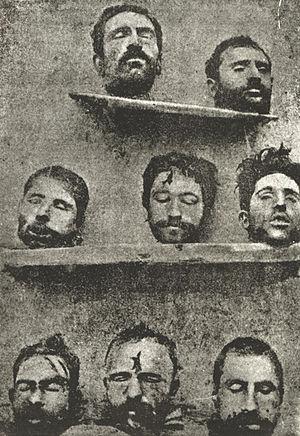
Le génocide arménien, ou plus précisément le génocide des Arméniens, est un génocide perpétré d'avril 1915 à juillet 1916, voire 1923, au cours duquel les deux tiers des Arméniens qui vivent alors sur le territoire actuel de la Turquie périssent du fait de déportations, famines et massacres de grande ampleur. Il est planifié et exécuté par le parti au pouvoir à l'époque, le Comité Union et Progrès, plus connu sous le nom de « Jeunes-Turcs », composé en particulier du triumvirat d'officiers Talaat Pacha, Enver Pacha et Djemal Pacha, qui dirige l'Empire ottoman alors engagé dans la Première Guerre mondiale aux côtés des Empires centraux. Il coûte la vie à environ un million deux cent mille Arméniens d'Anatolie et d'Arménie occidentale.